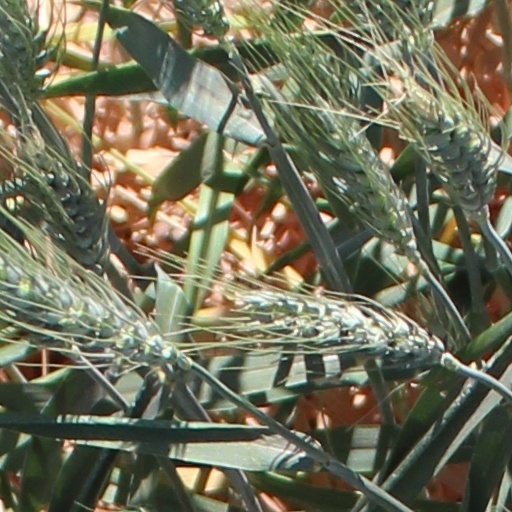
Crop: wheat